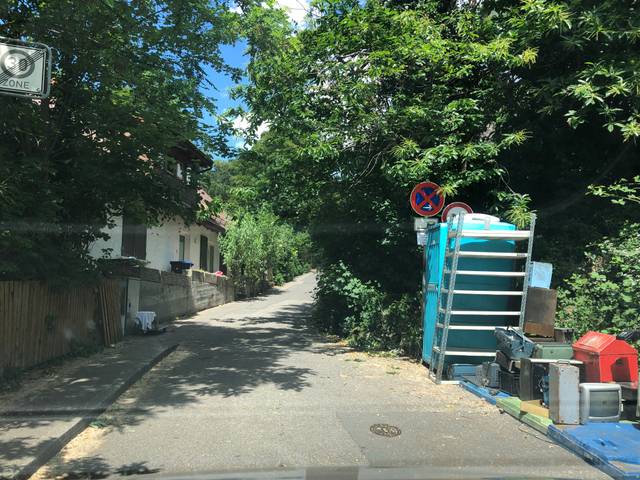
Region: Germany
Coordinates: 49.403, 8.695